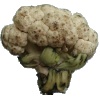
Label: Cauliflower 1